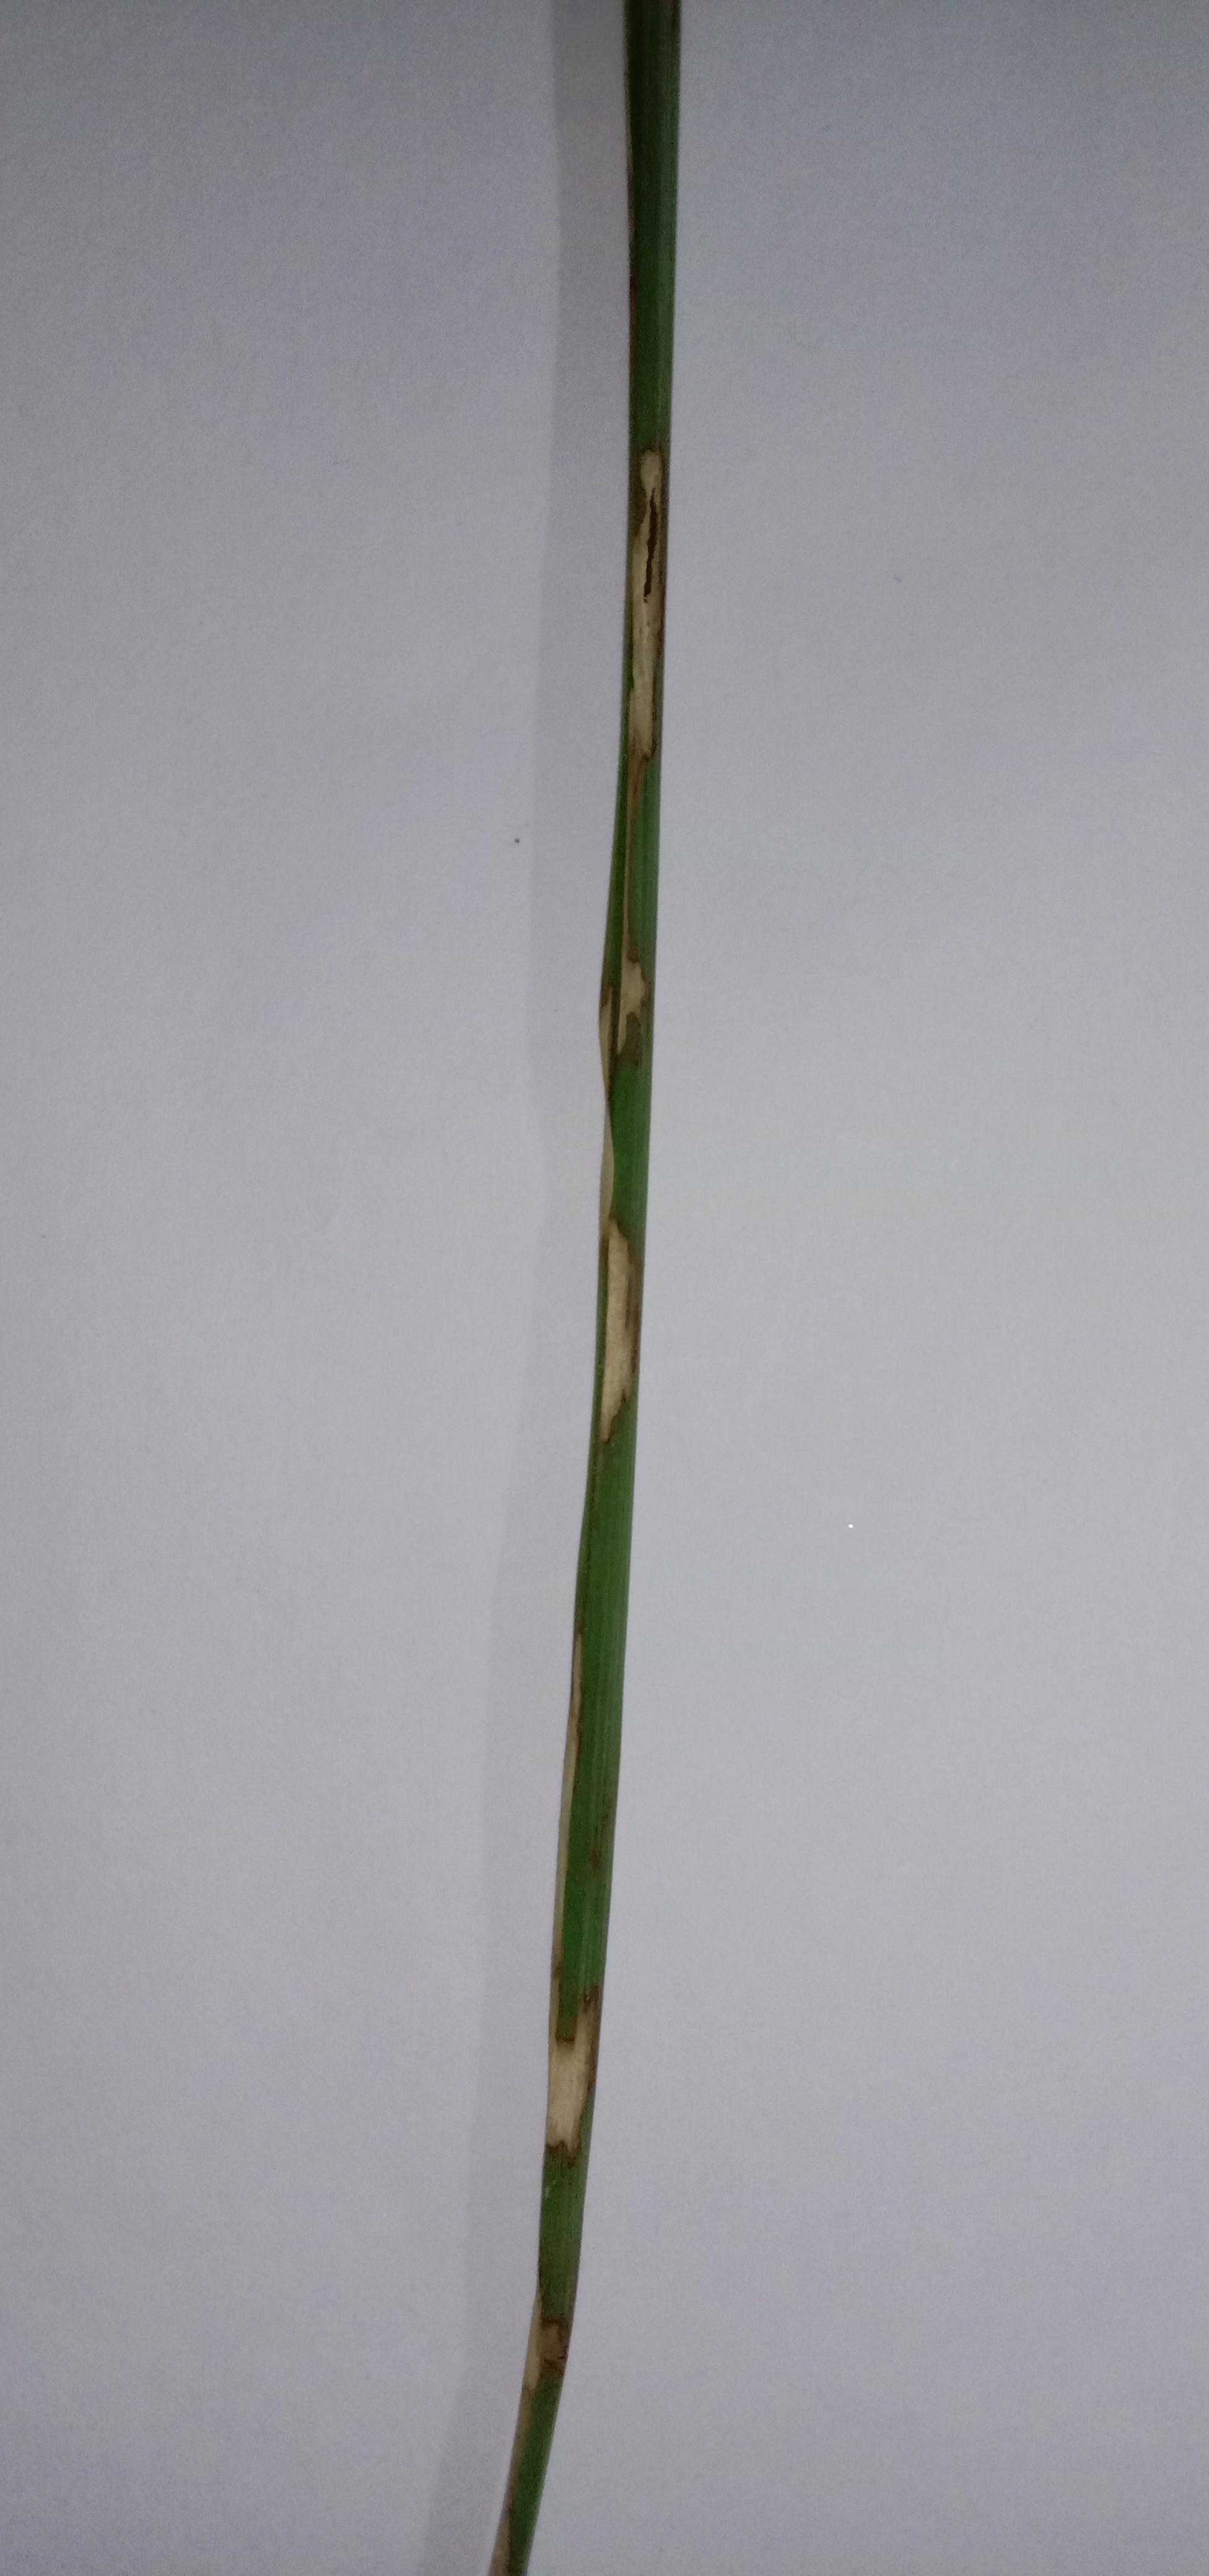
Label: Rice___Brown_Spot